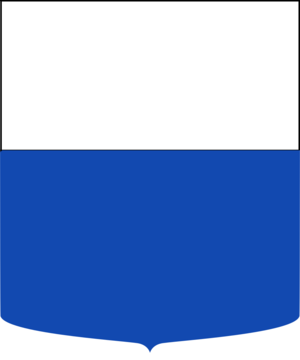
La famille Zulian est une famille noble vénitienne.